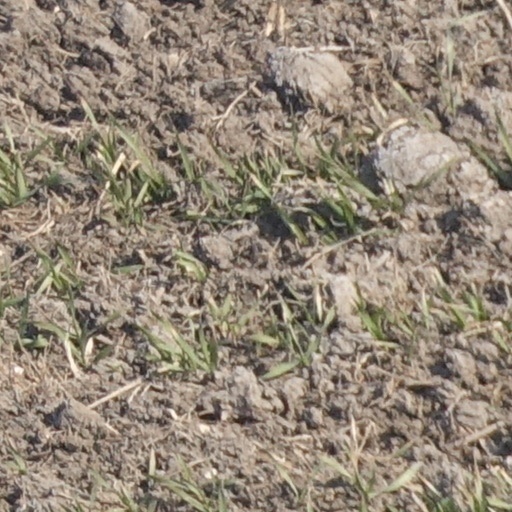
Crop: wheat